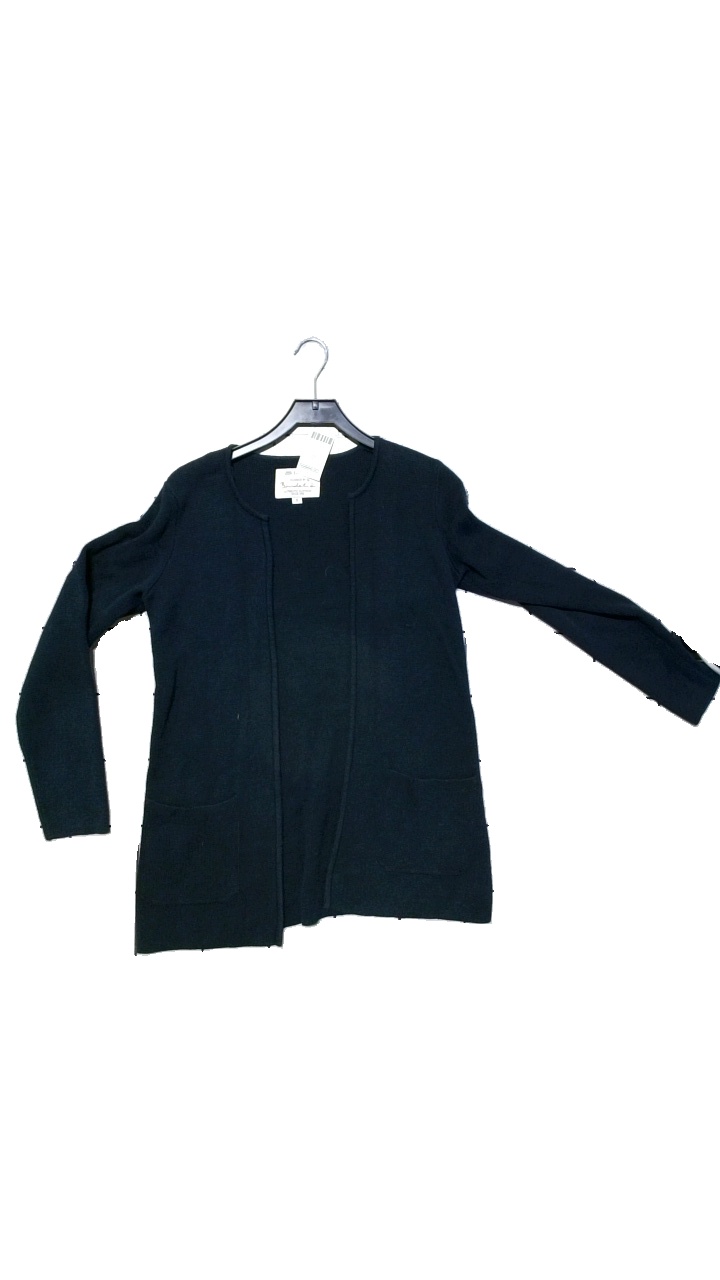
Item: Sweater (Ladies)
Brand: Bondelid
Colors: Blue
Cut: Regular
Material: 50% Akryl 50% Bomull
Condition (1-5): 3
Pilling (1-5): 2
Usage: Reuse
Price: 100-150